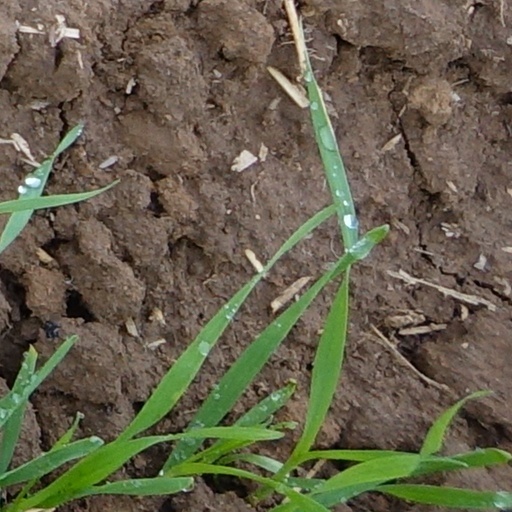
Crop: wheat